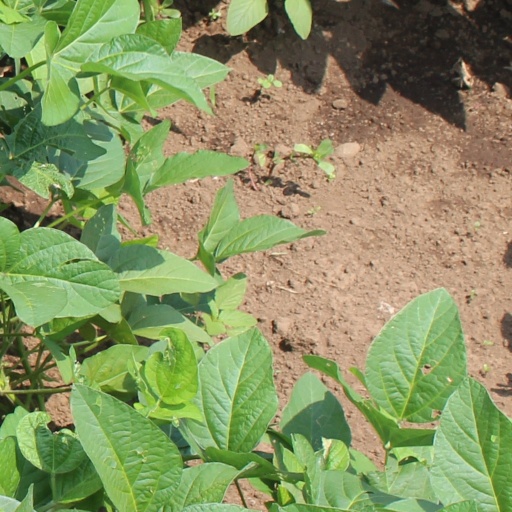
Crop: soybean